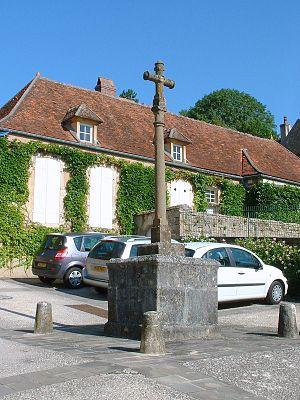
Montréal (Yonne)
Montréal est une commune française située dans le département de l'Yonne en région Bourgogne-Franche-Comté, dans la région naturelle de l'Avallonnais. Les habitants se nomment les Montréalais et Montréalaises.